Bashkortostan

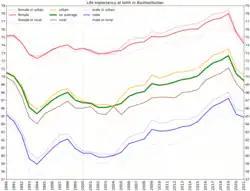
Life expectancy at birth in Bashkortostan

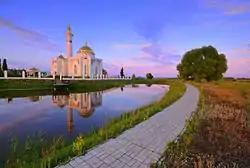
Sufiya Mosque near Salavat

Bashkirs are the indigenous (autochthonal) peoples of Bashkortostan. According to the 2021 Census, the ethnic composition was: